Beebe Hydrothermal Vent Field

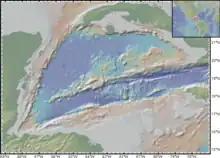
Bathymetry profile of the Mid-Cayman trough and spreading center

The Beebe vent field is in the Caribbean Sea, at the northern end of the Mid-Cayman Rise on the segments closest to the Septentrional-Oriente fault zone.